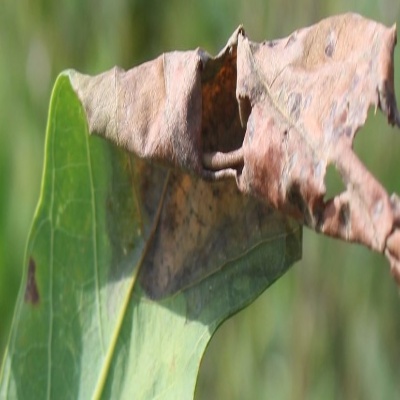
Crop: Cassava
Condition: bacterial blight